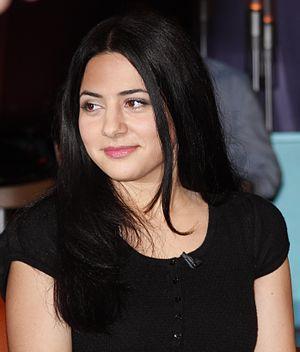
Almanya – Bienvenue en Allemagne est un long métrage allemand sorti en 2011. La tragi-comédie prend pour thématique la question des racines et de l’identité des travailleurs immigrés turcs en Allemagne sur plusieurs générations. Les débuts au cinéma des sœurs Yasemin Şamdereli et Nesrin Şamdereli ont été présentés dans le programme de la Berlinale 2011 dans la catégorie hors-compétition. Almanya est sorti au cinéma le 10 mars et s’est classé quatrième film le plus vu du cinéma allemand en 2011. Lors des Deutscher Filmpreis 2011, le film a obtenu la distinction du meilleur scénario et la seconde place des nommés pour le meilleur film.